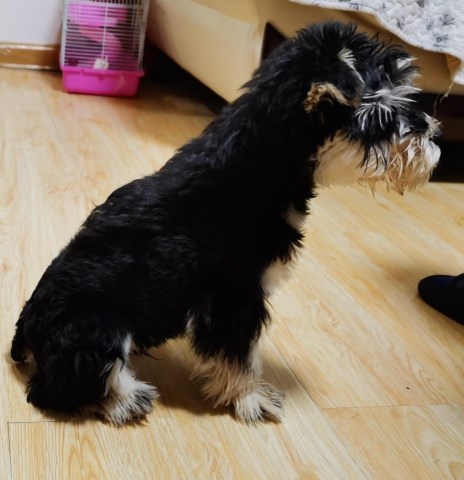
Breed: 2342-n000102-miniature_schnauzer